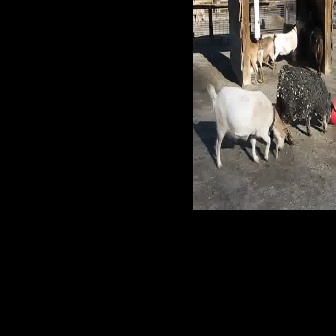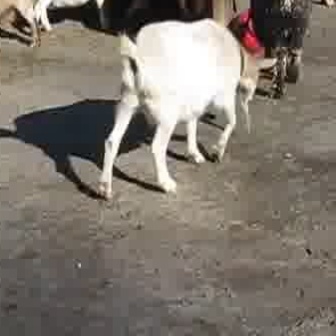
  Please identify the target specified by the bounding box [205,83,291,168] in the first image and locate it in the second image. Return the coordinates in [x_min,y_min,x_max,y_max] format.
Answer: [93,17,274,198]